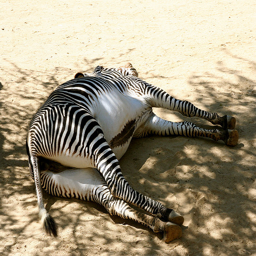
A Zebra seems to be either injured or just laying on the sand.
A zebra that is laying down in the dirt.
A zebra laying on its side on the ground.
A zebra laying on his side in the dirt.
A zebra is either laying down or dead.